Tourism in Honduras

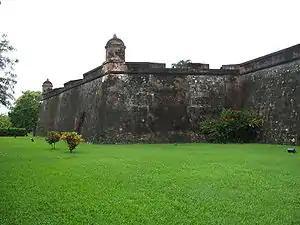
Exterior of the Fortress of San Fernando, the largest Spanish fortification in Central America

Honduras has a variety of museums, among which are the Villa Roy Republican History Museum, the Museum of the Honduran Man, the Museum of Anthropology and History, the Honduran Aviation Museum and Museum of National Identity (Honduras), among others.